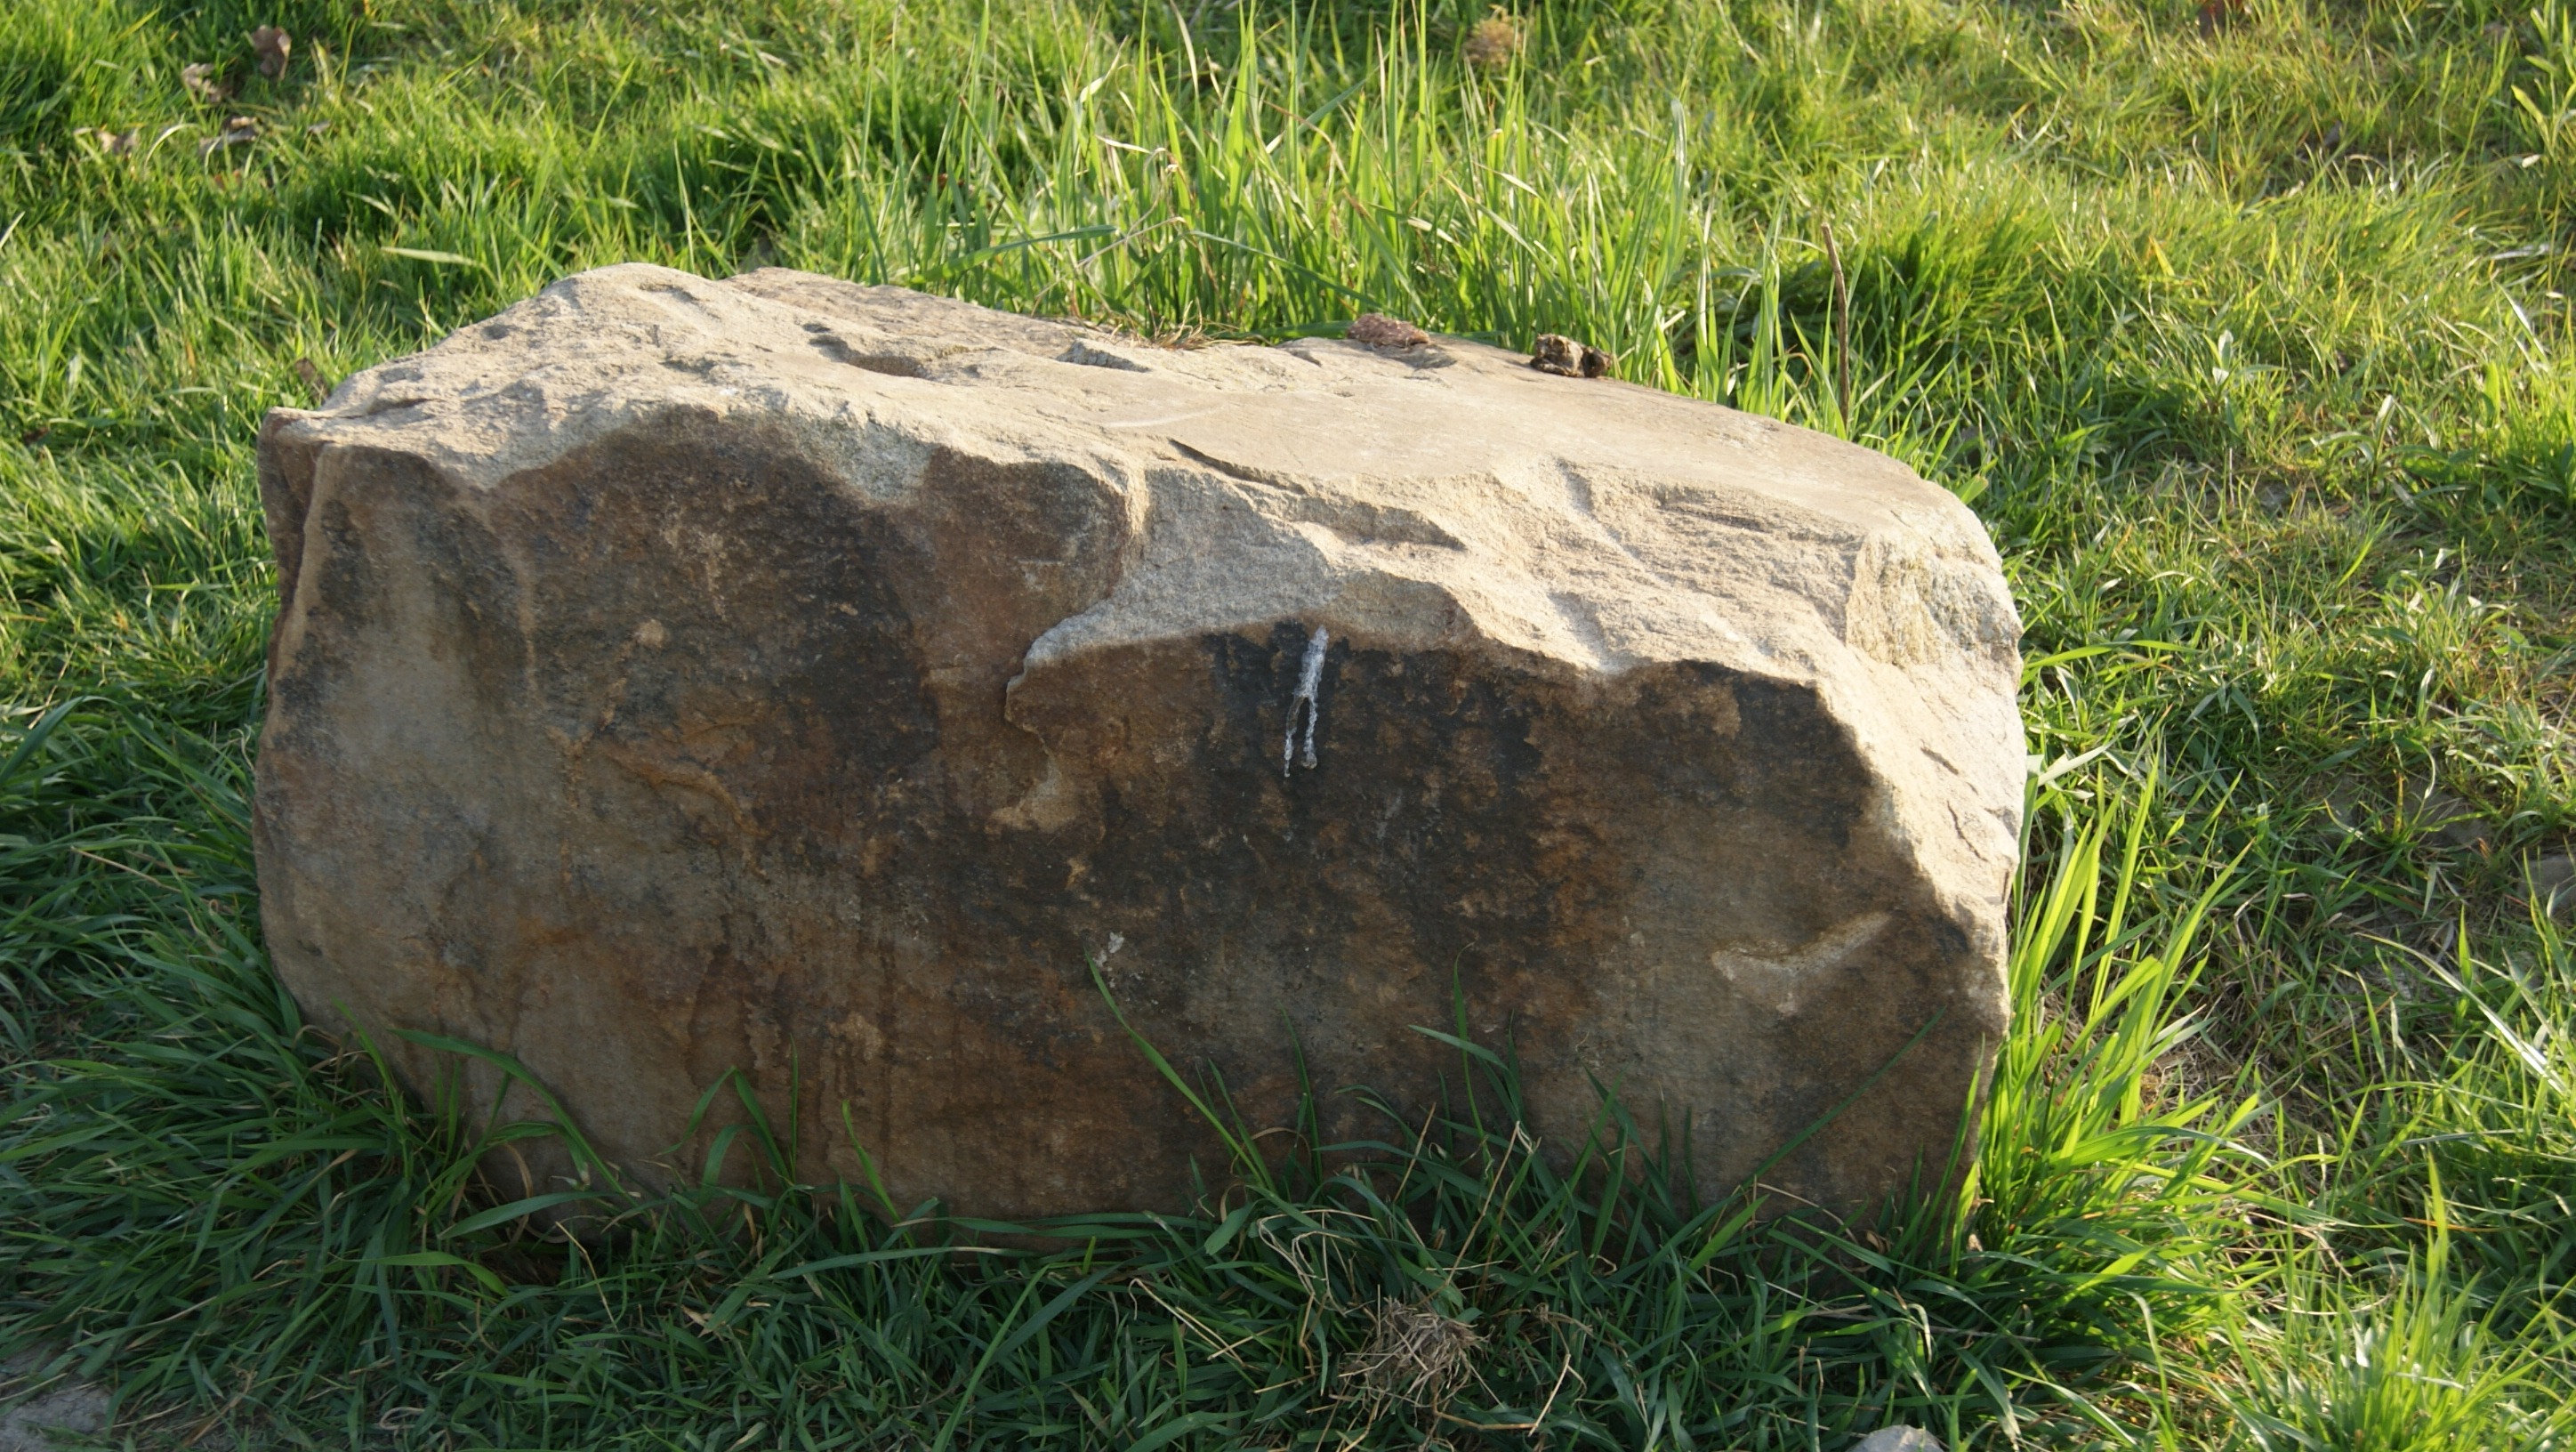
tree, grass, rock, wood, lawn, stone, soil, terrain, material, geology, boulders, boulder, bedrock